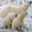
Label: bear